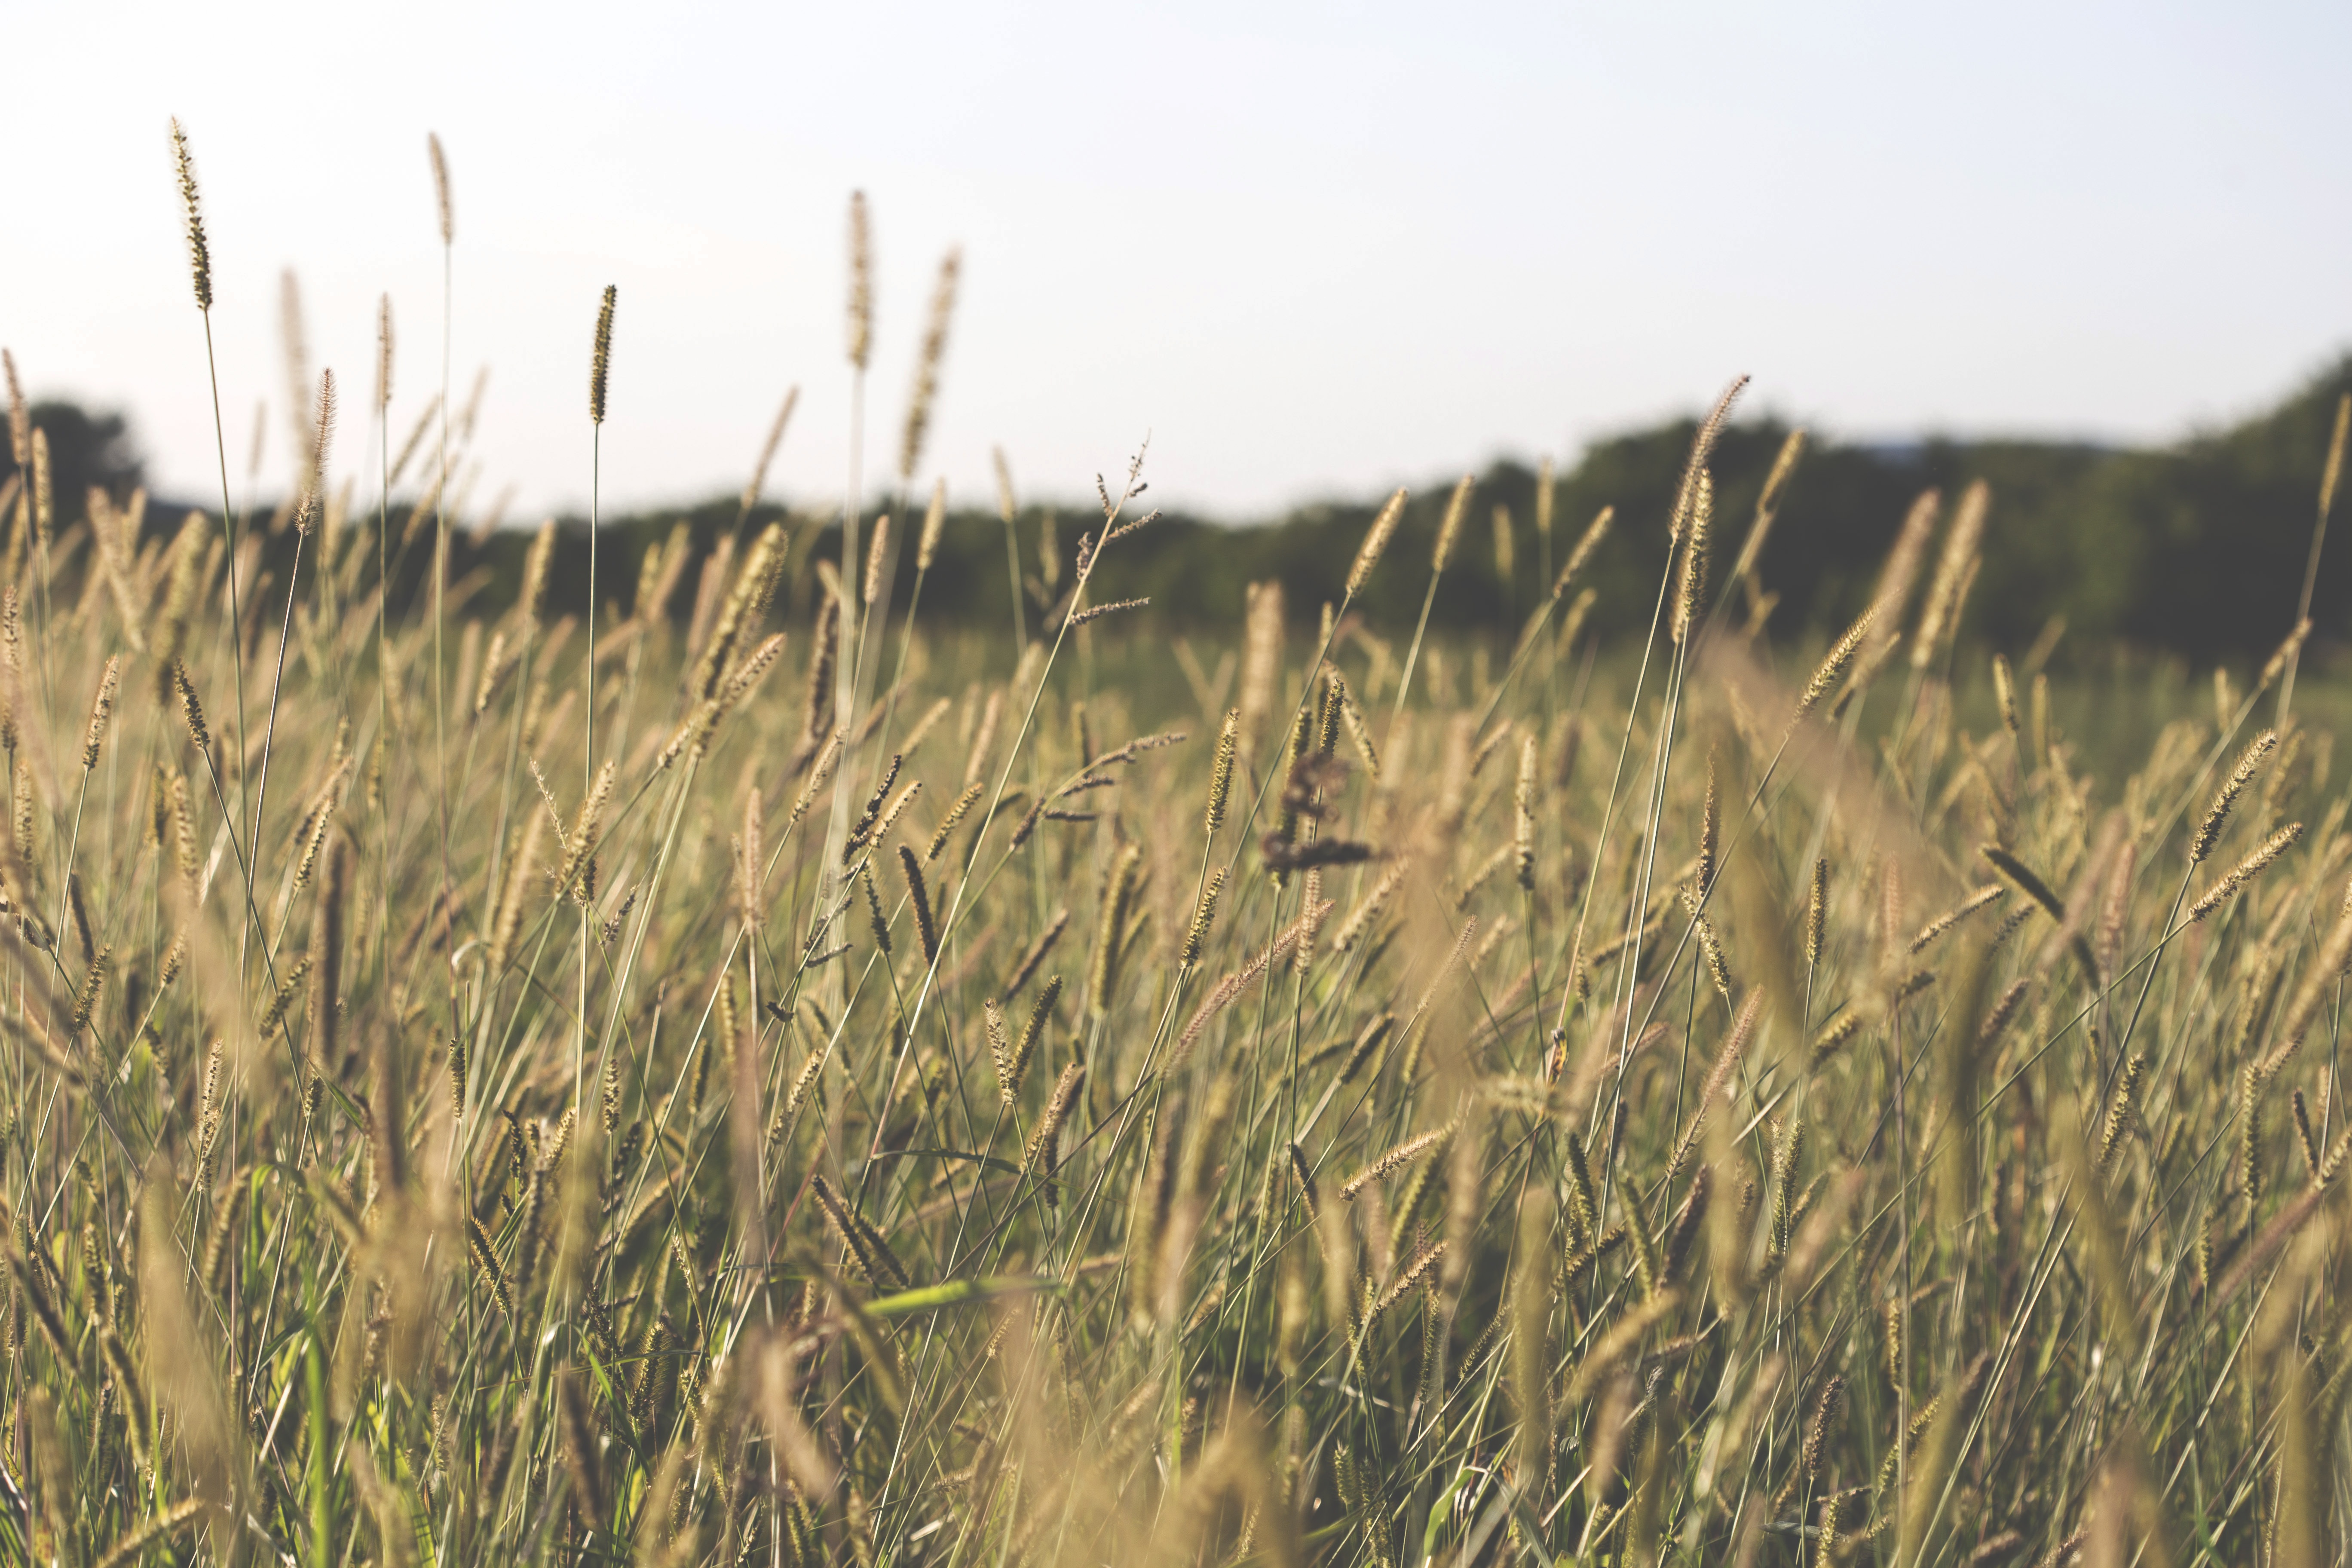
grass, marsh, blur, growth, plant, sun, field, farm, lawn, meadow, barley, wheat, prairie, flower, wind, summer, daytime, rural, food, crop, soil, agriculture, farmland, close up, outdoors, grassland, rye, ecosystem, steppe, rural area, paddy field, flowering plant, commodity, triticale, grass family, land plant, phragmites, food grain